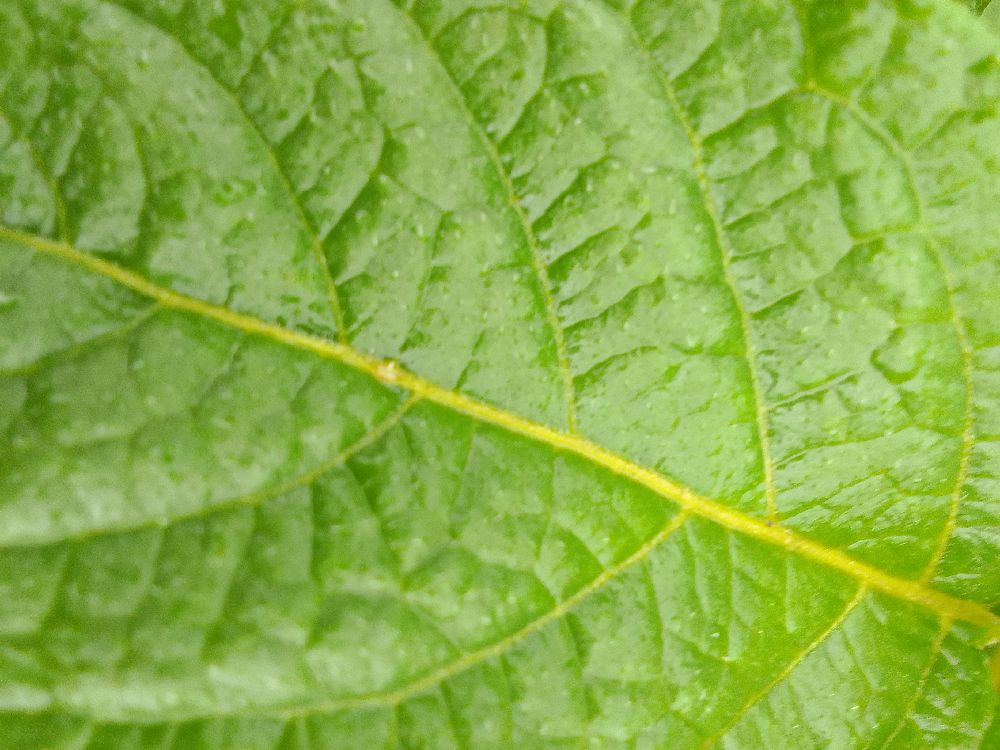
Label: Healthy